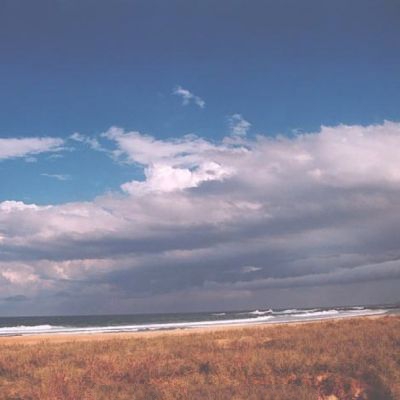
Cloud type: Cumulonimbus (Cb)